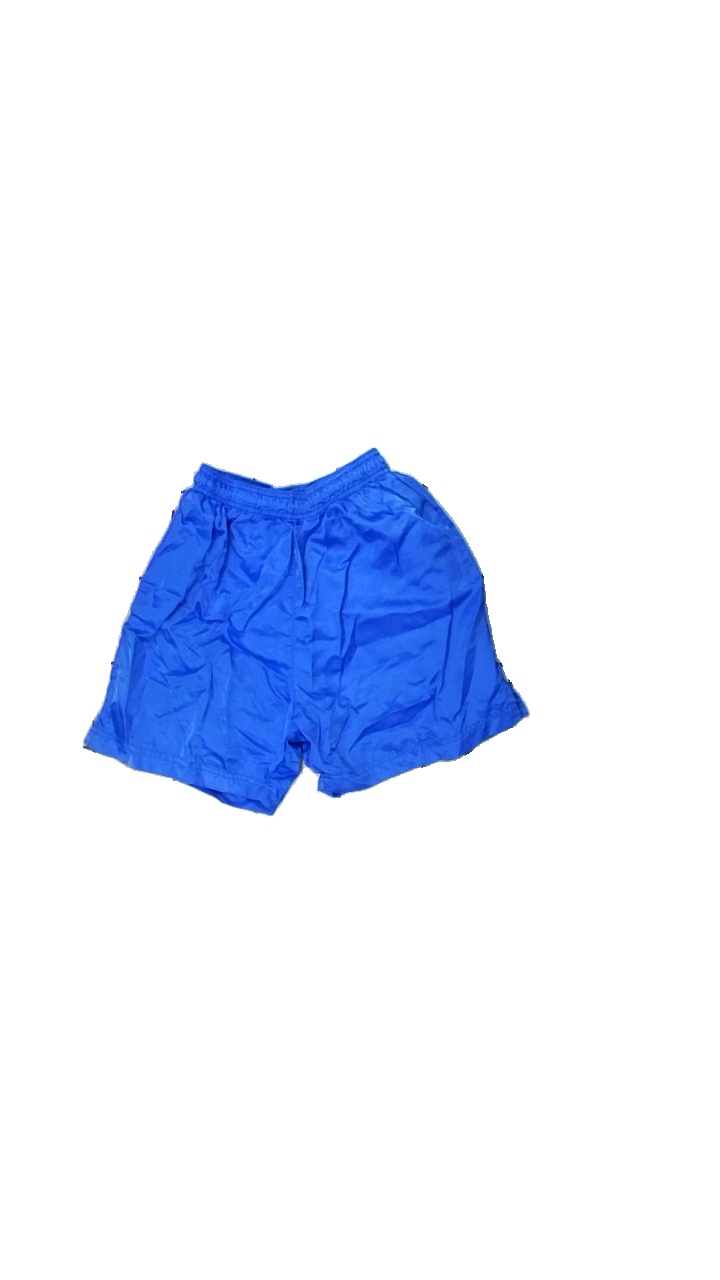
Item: Shorts (Children)
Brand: Umbro
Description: blå tränings shorts med flera dragna trådar
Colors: Blue
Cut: Regular
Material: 100% nylone
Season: All
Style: Sports
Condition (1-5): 3
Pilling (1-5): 5
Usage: Export
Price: <50